Park Slope

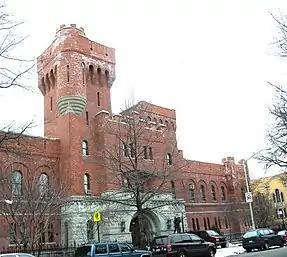
14th Brooklyn Armory on 15th Street

Much of Park Slope is located within the Park Slope Historic District, which was listed on the National Register of Historic Places in 1980. The historic district was also designated by the city's Landmarks Preservation Commission in 1973; the city-designated district was extended to the south in 2012 and to the north in 2016. Containing 2,575 buildings stretching over part or all of around 40 city blocks, the historic district is New York's largest landmark neighborhood.